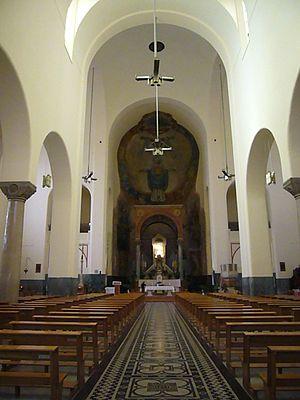
L'église Santa Maria Liberatrice est une église romaine située dans le rione de Testaccio sur la place homonyme.